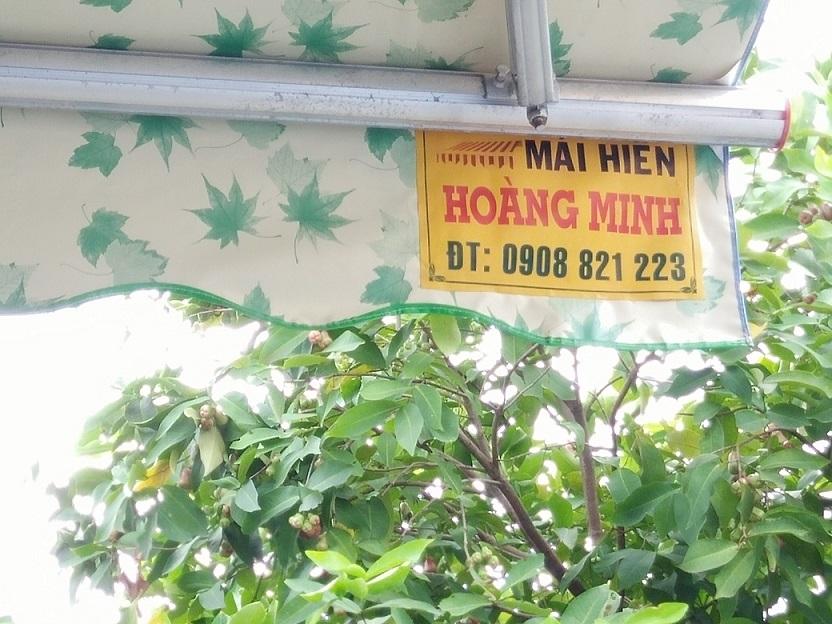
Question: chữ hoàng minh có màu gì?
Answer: màu đỏ